Gemma Arterton

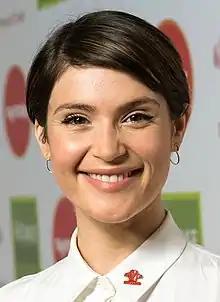
Arterton in 2017

Gemma Christina Arterton (born 2 February 1986) is a British actress. After her stage debut in Shakespeare's "Love's Labour's Lost" at the Globe Theatre (2007), Arterton made her feature-film debut in the comedy "St Trinian's" (2007). She portrayed Bond Girl Strawberry Fields in the James Bond film "Quantum of Solace" (2008), a performance which won her an Empire Award for Best Newcomer, and spy Pollyana "Polly" Wilkins / Agent Galahad in the action war film "The King's Man" (2021).